Vladimir Putin's meeting table

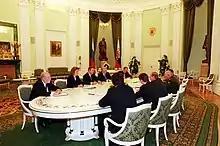
Table in use by President Putin in 2000

In 2022, Russian president Vladimir Putin has used the table in meetings with world leaders such as Viktor Orbán, Emmanuel Macron, Olaf Scholz, and António Guterres, among others. Putin was pictured seated at one end of a very long white meeting table, with the other participants seated far away from him at the other end. Putin has also been pictured attending similarly distanced meetings with his own officials at other long tables. The table became the subject of numerous internet memes.